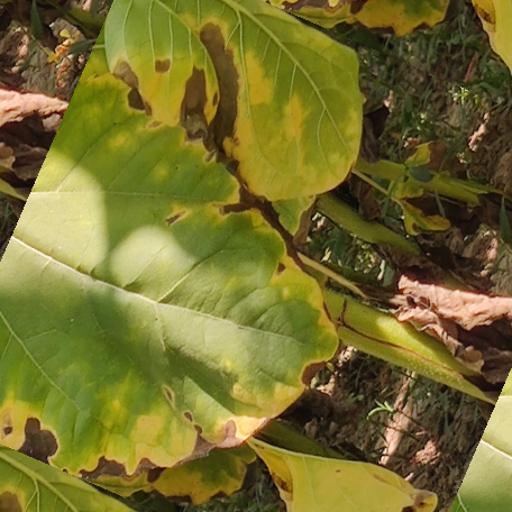
Label: Leaf_scars